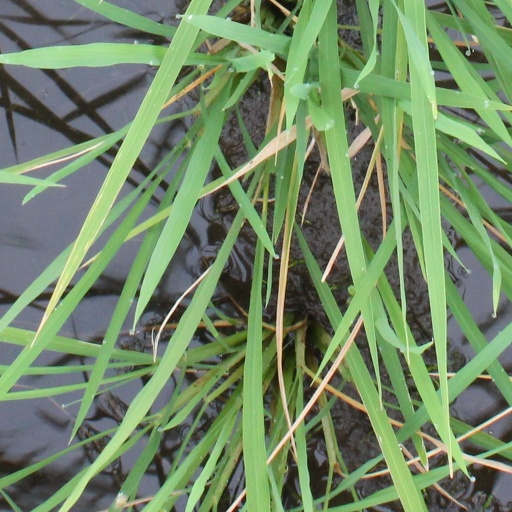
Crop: rice